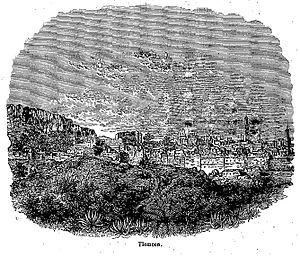
Tlemcen, est une commune de la wilaya de Tlemcen, dont elle est le chef-lieu. Elle est située au nord-ouest de l'Algérie, à 520 km à l'ouest d'Alger, à 140 km au sud-ouest d'Oran et, proche de la frontière du Maroc, à 76 km à l'est de la ville marocaine d'Oujda. La ville est érigée dans l'arrière-pays, est distante de 40 km de la mer Méditerranée.